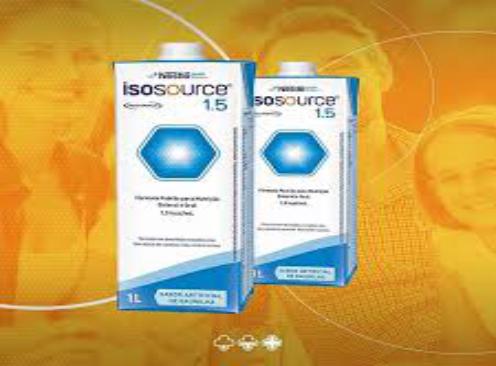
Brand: Isosource
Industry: Others